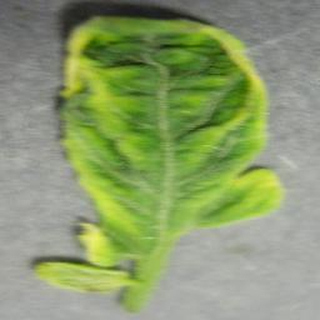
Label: tomato_yellow_leaf_curl_virus